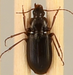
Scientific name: Calathus advena
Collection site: Rocky Mountains NEON (RMNP), plot RMNP_014